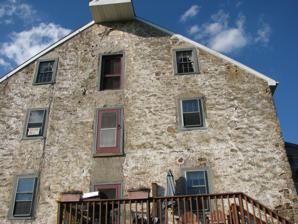
Building: Warwick Mills
Country: United States of America
Year built: 1784
United States historic place Warwick Mills U.S. National Register of Historic Places Warwick Mills, September 2010 Show map of Pennsylvania Show map of the United States Location East of Elverson off Pennsylvania Route 23 on James Mills Road, Warwick Township, Pennsylvania Coordinates 40°8′54″N 75°45′19″W / 40.14833°N 75.75528°W / 40.14833; -75.75528 Area 7.3 acres (3.0 ha) Built c. 1784 NRHP reference No. 74001769 Added to NRHP December 30, 1974 There are two historic mills in the United States that have been named Warwick Mills. The older of the two is located in the Commonwealth of Pennsylvania and is no longer running. The other is located in New Hampshire and is still manufacturing today. History and notable features The older "Warwick Mills", also known as James Mills with Jacob Hager House and Tenant House, is an historic grist mill complex that is located in Warwick Township , Chester County, Pennsylvania . The mill was built circa 1784, and is a three- to four-story, banked fieldstone structure. The manor house was built before 1828, and is a 2 + 1 ⁄ 2 -story, four-bay by two-bay, random fieldstone dwelling. The tenant house was also built before 1828, and is a 2 + 1 ⁄ 2 -story, four-bay by two-bay, stuccoed stone dwelling with a shed-roofed porch and a 1 + 1 ⁄ 2 -story addition. The mill remained in operation until 1968. It was added to the National Register of Historic Places in 1974. The Warwick Mills in New Ipswich, New Hampshire is the site of the oldest textile mill in the state.  Built circa 1807, it burned down two times and was rebuilt a third time using brick; that third iteration is the building seen today. The brick for the building was forged on site and was finished in 1864, with signatures on the beams by craftsmen as far south as Baltimore. It is still a running textile mill . References